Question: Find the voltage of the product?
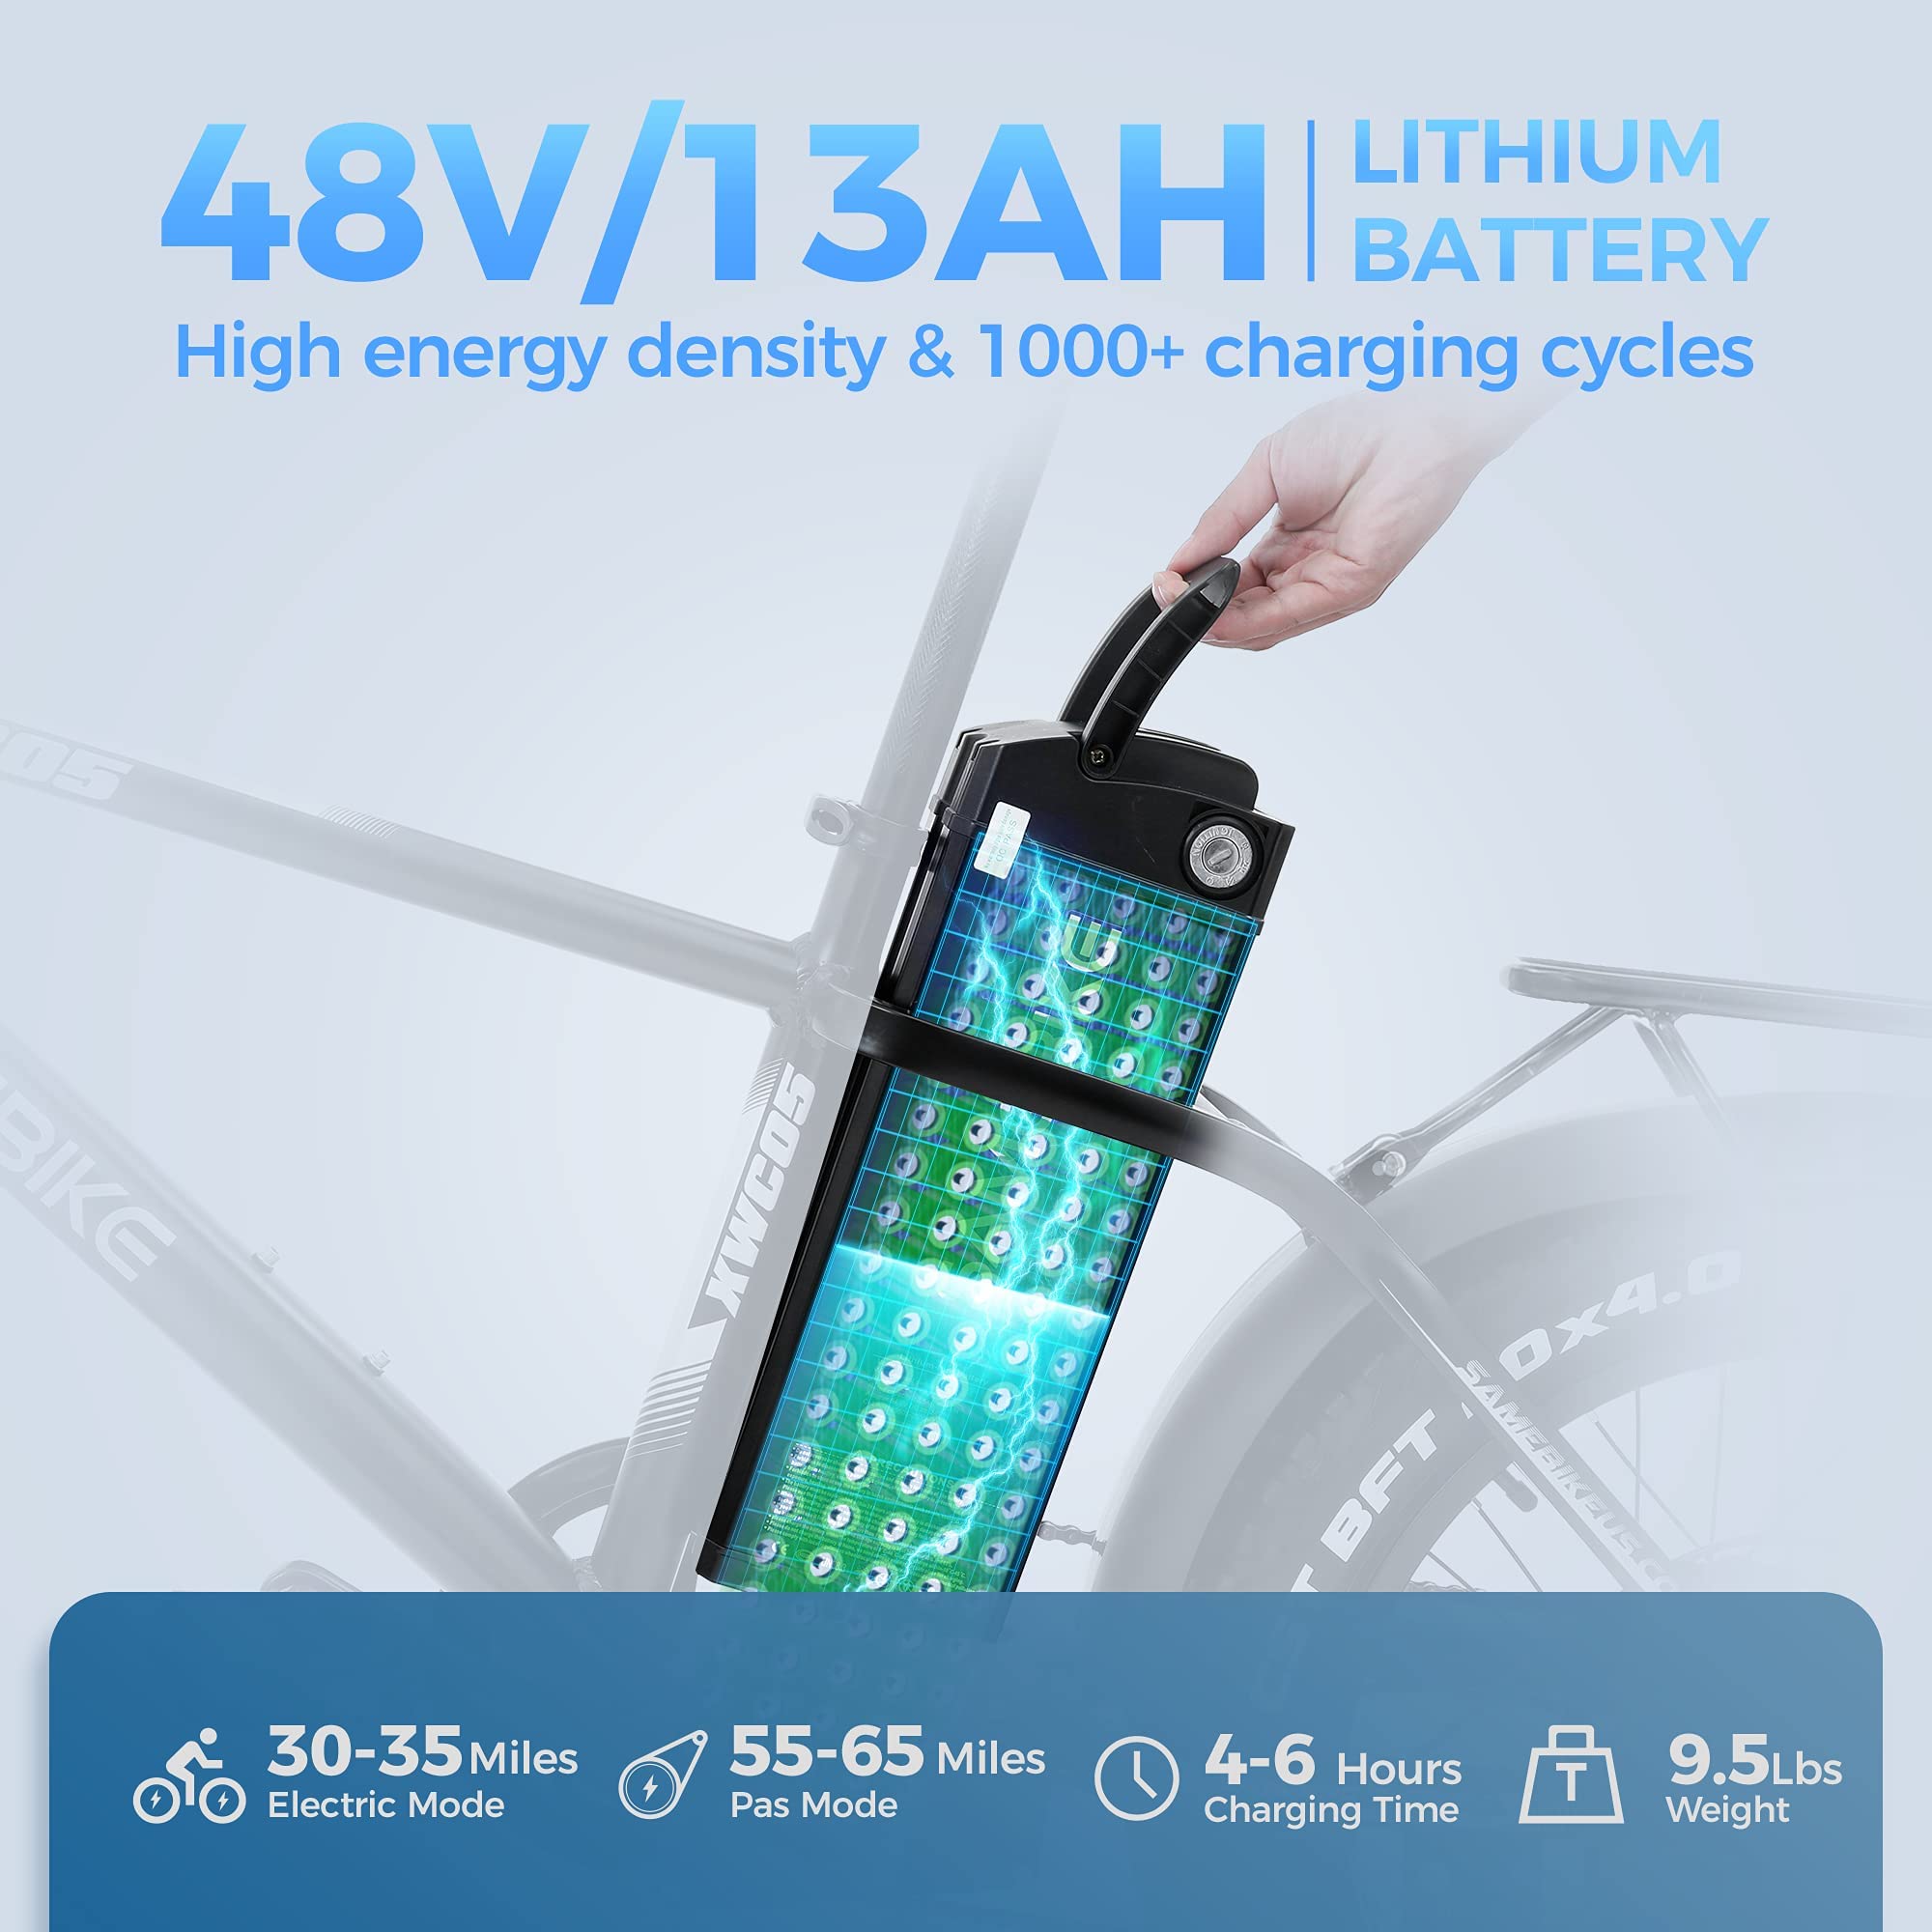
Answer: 48.0 volt